Externsteine

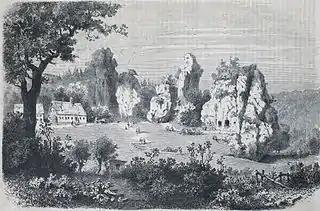
View of the stones in 1862 (from )

The site was within the County of Lippe, formerly a county within the Duchy of Saxony, which gained imperial immediacy by 1413, throughout the Early modern period. The hermitage apparently became a hideout for bandits and in the early 16th century was dissolved by the rulers. This was roughly at the time that the Reformation was introduced in Lippe (1538) and church activity at the site ceased.